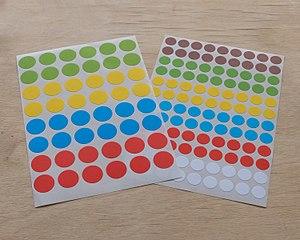
Deux feuilles de gommettes petites et grandes
Une gommette est une forme de couleur unie faite de papier gommé ou autocollant, destinée à être collée sur un autre support. Des gommettes de différentes formes, couleurs et tailles sont fabriquées.